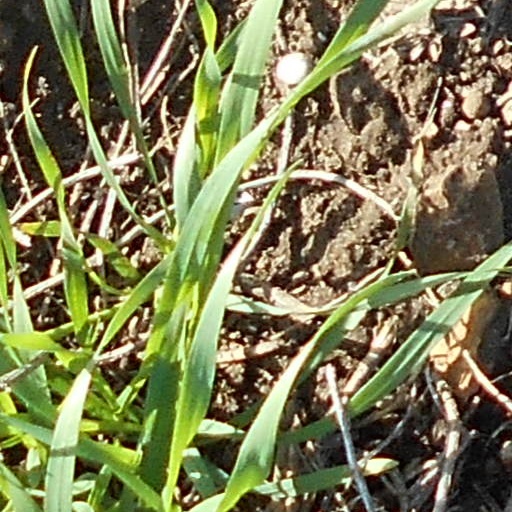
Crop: wheat